Nueva Ecija

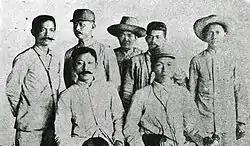
Pact of Biak-na-Bato Filipino negotiators

Novo Ecijanos like Llanera, Valmonte, Mamerto Natividad Jr. and Manuel Tinio conducted themselves heroically during the revolution. They were allied with Aguinaldo's Magdalo group. Aguinaldo was in fact so impressed, he appointed Natividad and Llanera to the two highest-ranking posts in the revolutionary army. Natividad became General Mamerto Natividad, commanding general of the revolutionary army, while General Llanera was vice-commander with the rank of Lieutenant-General. General Natividad proved himself worthy of the position by scoring victories against the Spanish in Tayug, Pangasinan and San Rafael, Bulacan.